Kingdom of Bohemia

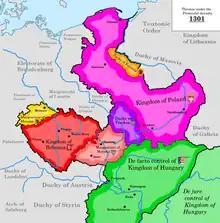
Territories under the control of the Přemyslid dynasty around 1301

The 13th century was the most dynamic period of the Přemyslid reign over Bohemia. German Emperor Frederick II's preoccupation with Mediterranean affairs and the dynastic struggles known as the Great Interregnum (1254–73) weakened imperial authority in Central Europe, thus providing opportunities for Přemyslid assertiveness. At the same time, the Mongol invasions (1220–42) absorbed the attention of Bohemia's eastern neighbors, Hungary and Poland.